John J. Sheehan

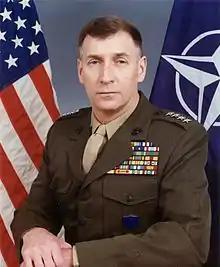

John Joseph "Jack" Sheehan (born August 23, 1940) is a retired United States Marine Corps general. His final active duty commands, culminating 35 years of service in the Marine Corps, were as the Supreme Allied Commander Atlantic (SACLANT) for NATO and as Commander-in-Chief for the U.S. Atlantic Command (CINCUSACOM) (1994–1997).